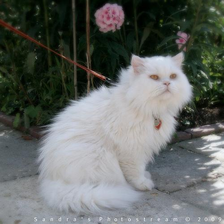
Species: cat
Breed: Persian